Politburo of the 17th Congress of the All-Union Communist Party (Bolsheviks)

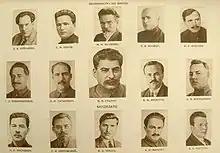
Portraits of the 1934 Politburo

The Politburo of the 17th Congress of the All-Union Communist Party (Bolsheviks) was in session from 1934 to 1939.